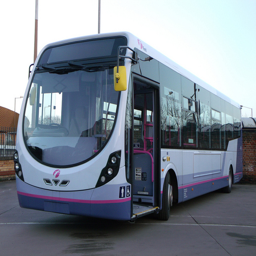
A tour bus parked in an empty parking lot.
A bus with blue and pink stripes sits with its door open.
A white bus sitting in a parking lot.
A large white bus parked in a parking lot.
A passenger bus is parked beside a brick wall.